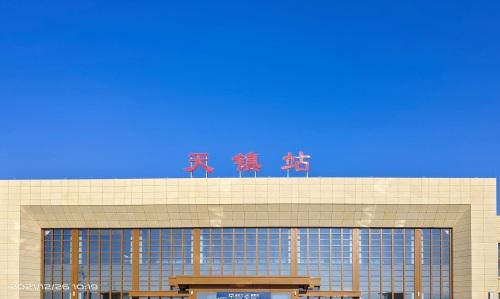
地标名称：天镇站
所在城市：大同市·天镇县